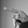
ASL letter: P